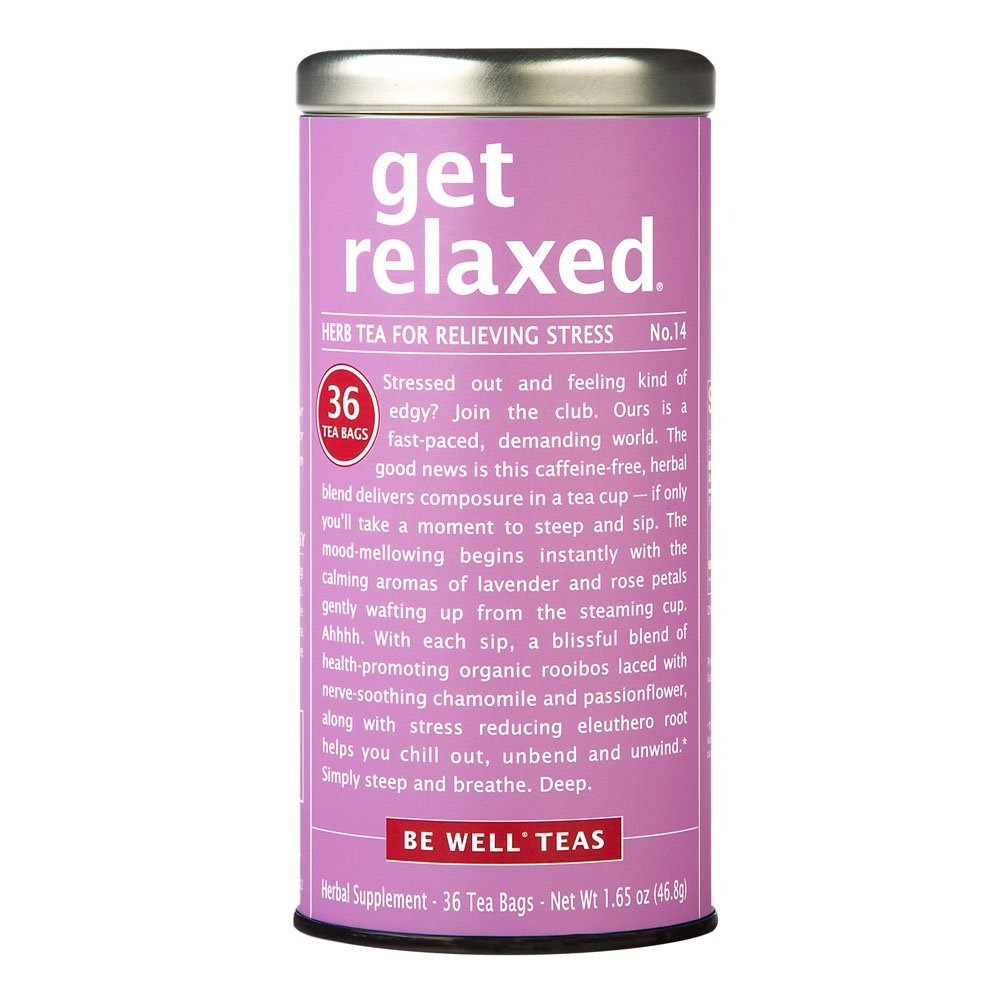
Item Name: The Republic Of Tea Be Well Red Rooibos Tea - Get Relaxed - No.14 Herb Tea For Relieving Stress, 36 Tea Bag Tin
Value: 36.0
Unit: Count

Price: 17.9